Cape Town water crisis

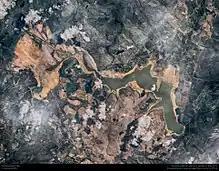
Theewaterskloof Dam at approximately 12% on 10 February 2018

On 1 January 2018 the City declared Level 6 water restrictions of 87 litres per person per day. In February 2018, the City increased restrictions to Level 6B limiting usage to 50 litres per person per day. The Provincial Cabinet also announced that it was drawing up plans with the South African Police Service for a strategy to deploy officers at water distribution points across the City after "Day Zero".